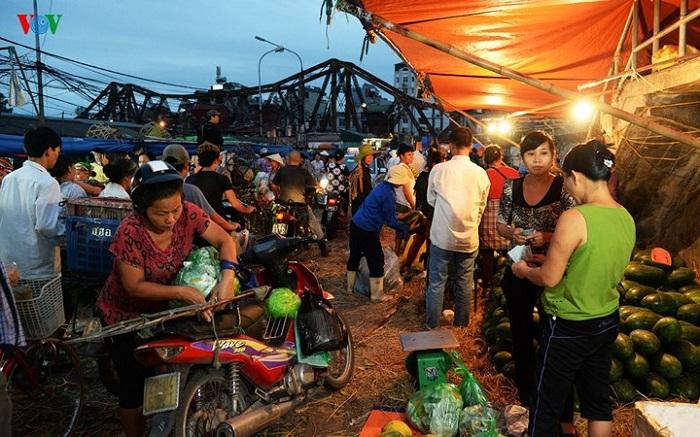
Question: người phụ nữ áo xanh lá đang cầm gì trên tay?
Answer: đang cầm tiền